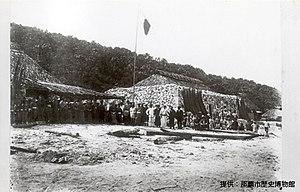
Les îles Senkaku ou quelquefois îles Diaoyutai se trouvent dans la mer de Chine orientale. Ces huit îlots et rochers, incorporés pour la plupart au Japon en 1895 par le traité de Shimonoseki, sont revendiqués par Taïwan et la Chine depuis 1971, qui les a pourtant reconnus comme japonais en 1920 sous le gouvernement de la République de Chine.